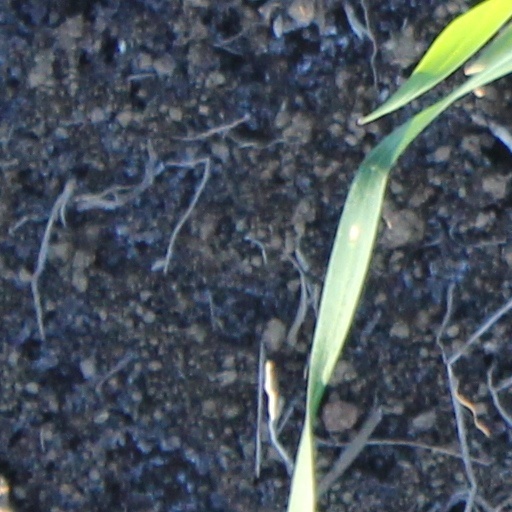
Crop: wheat